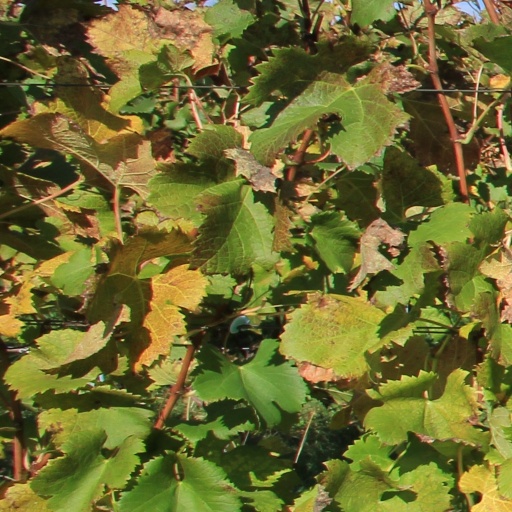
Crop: grape